Army Officer Selection Board

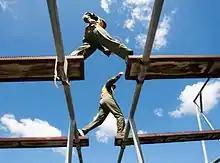
Officer Cadets of the UOTC undertaking an obstacle course in preparation for an AOSB

Candidates are divided into groups of six to eight, each supervised by a group leader who is a major or captain and who runs the activities and records evidence.